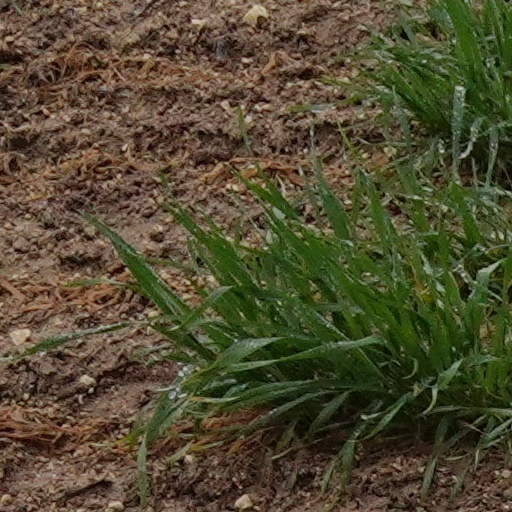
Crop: wheat